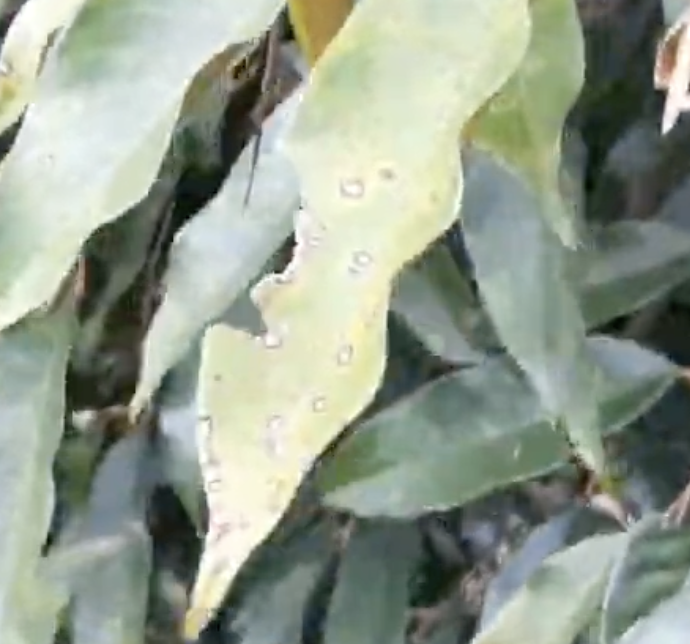
Label: canker_disease